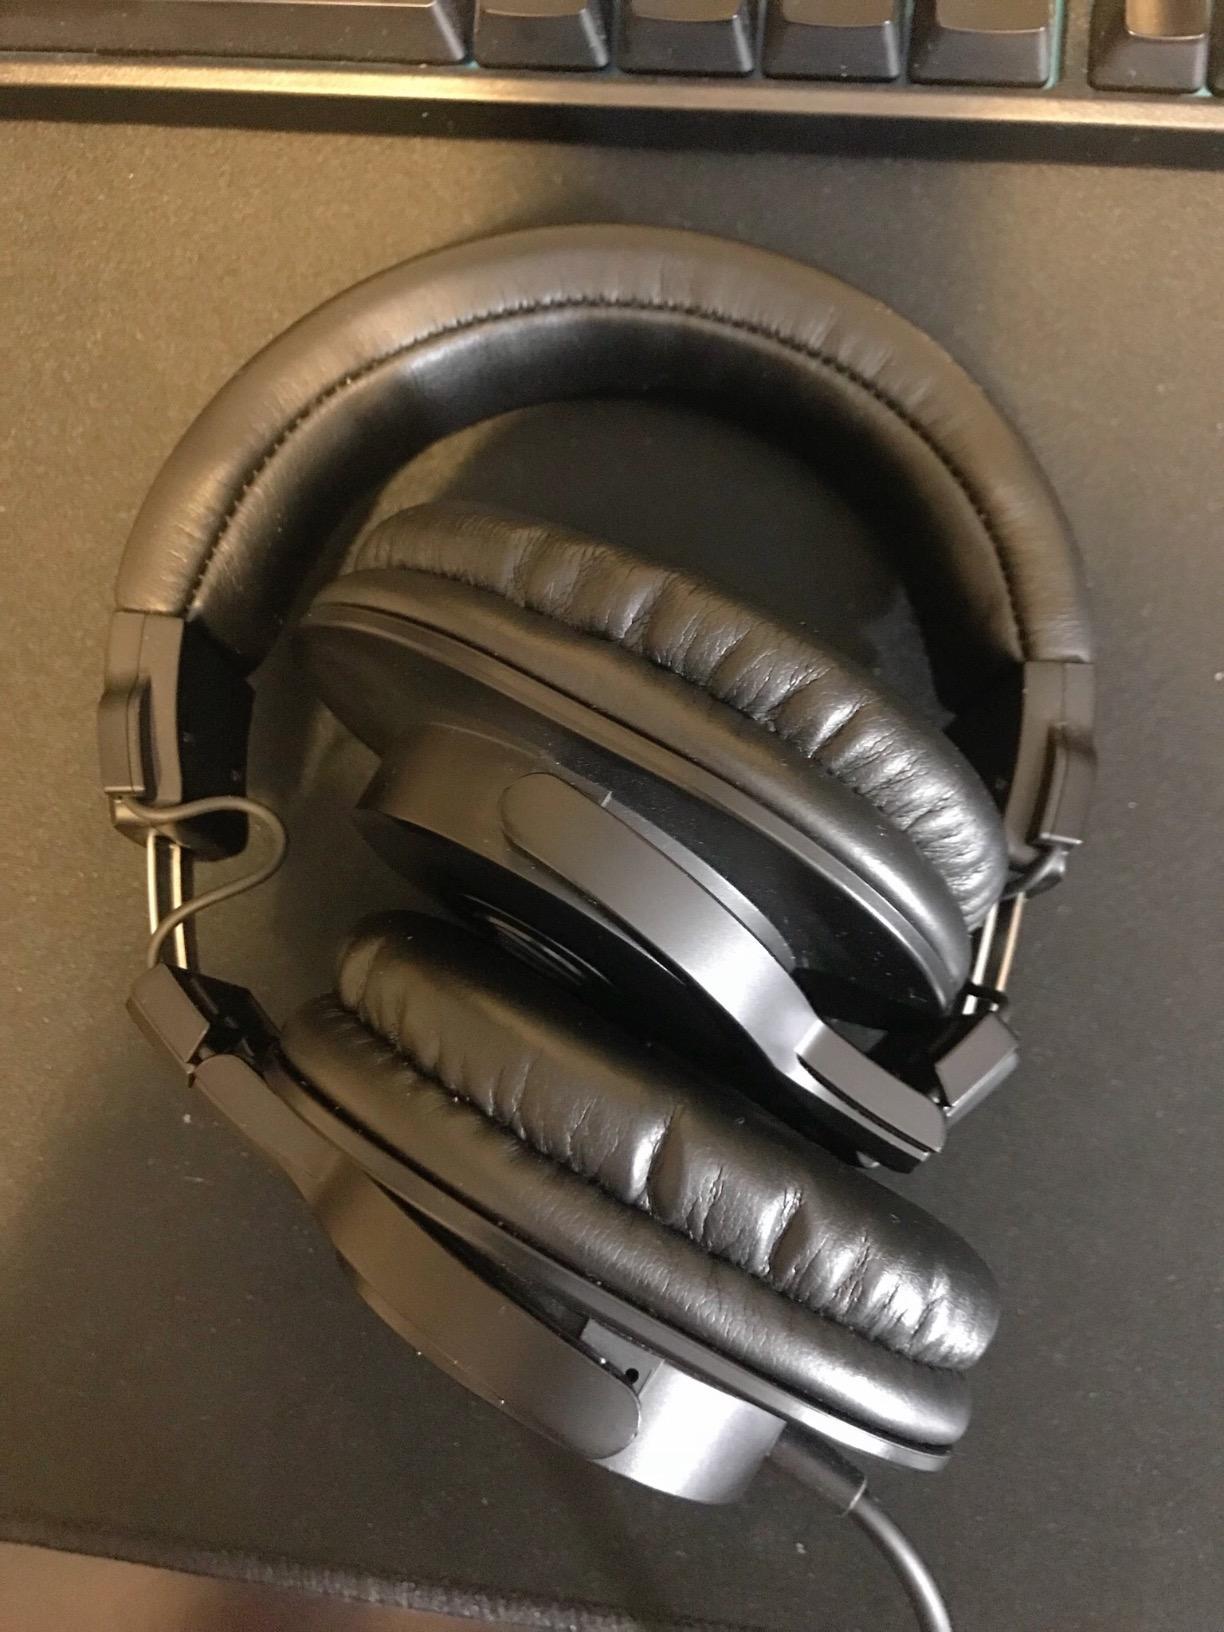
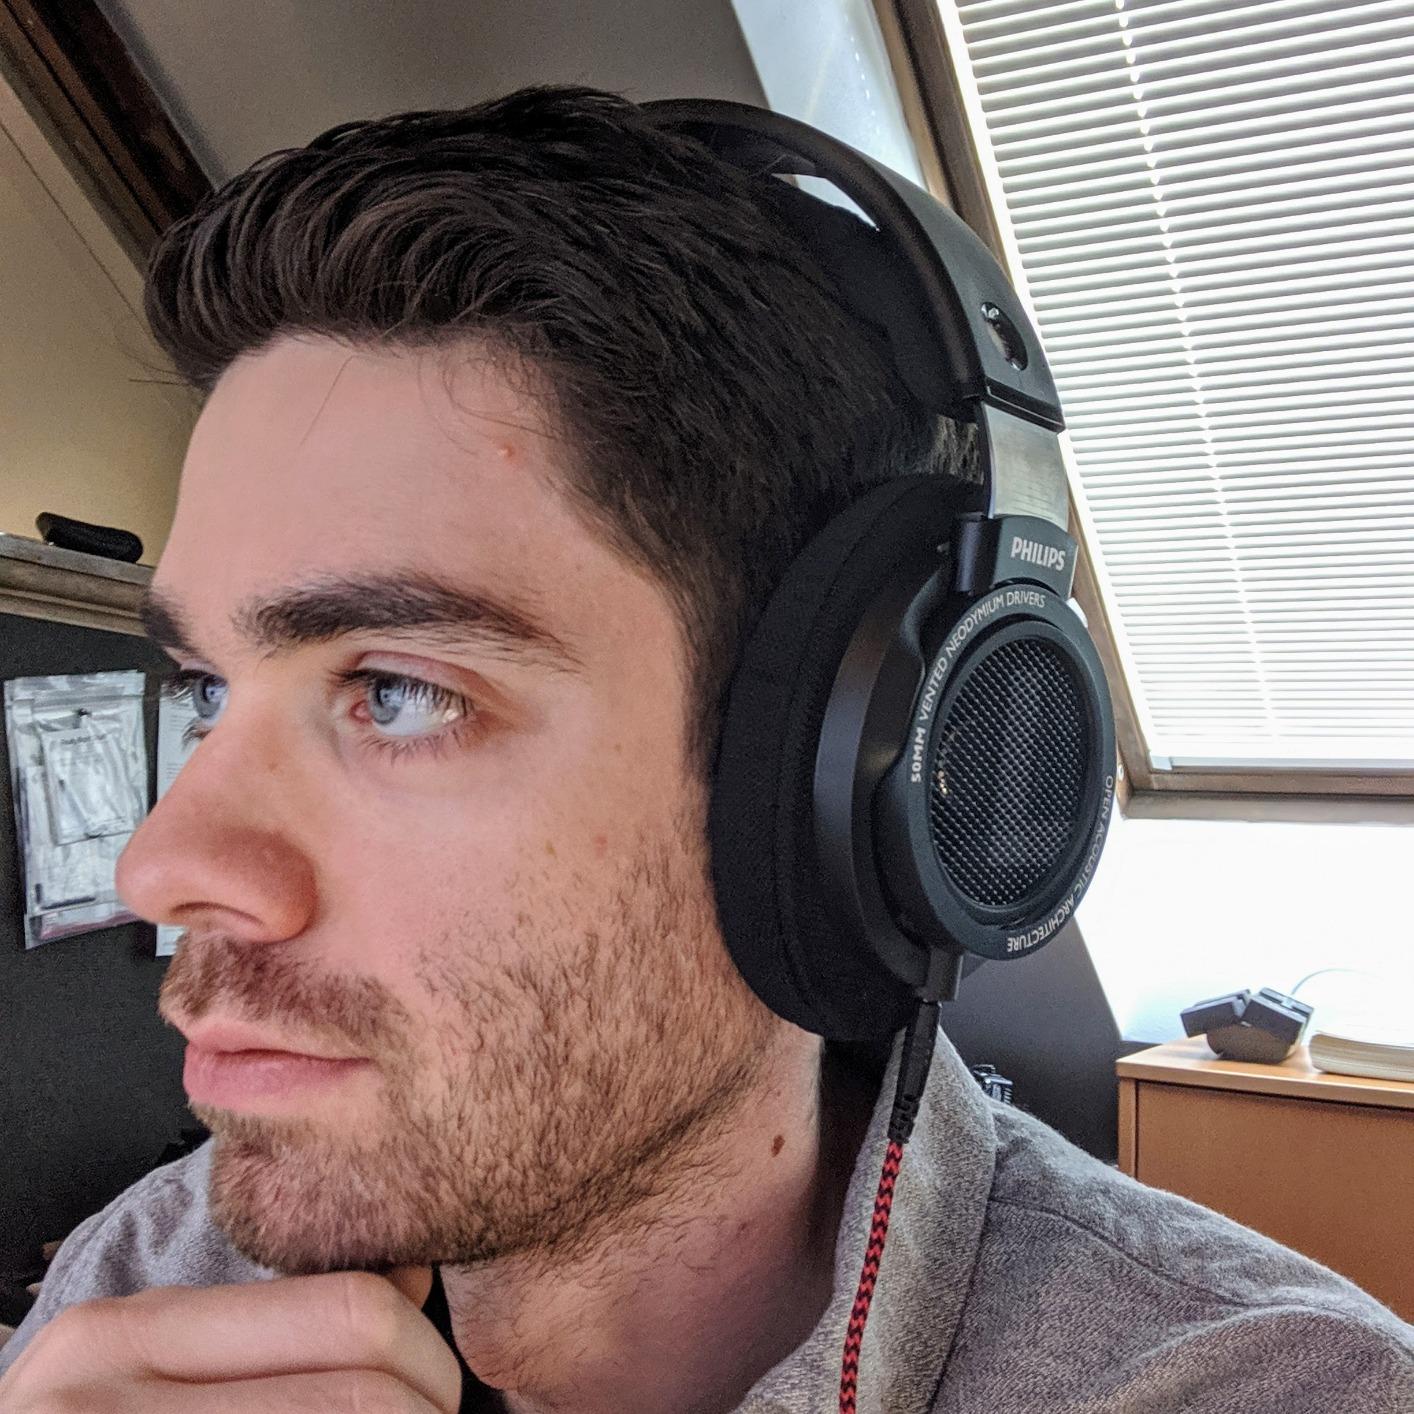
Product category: headphones
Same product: no